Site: brandenburg
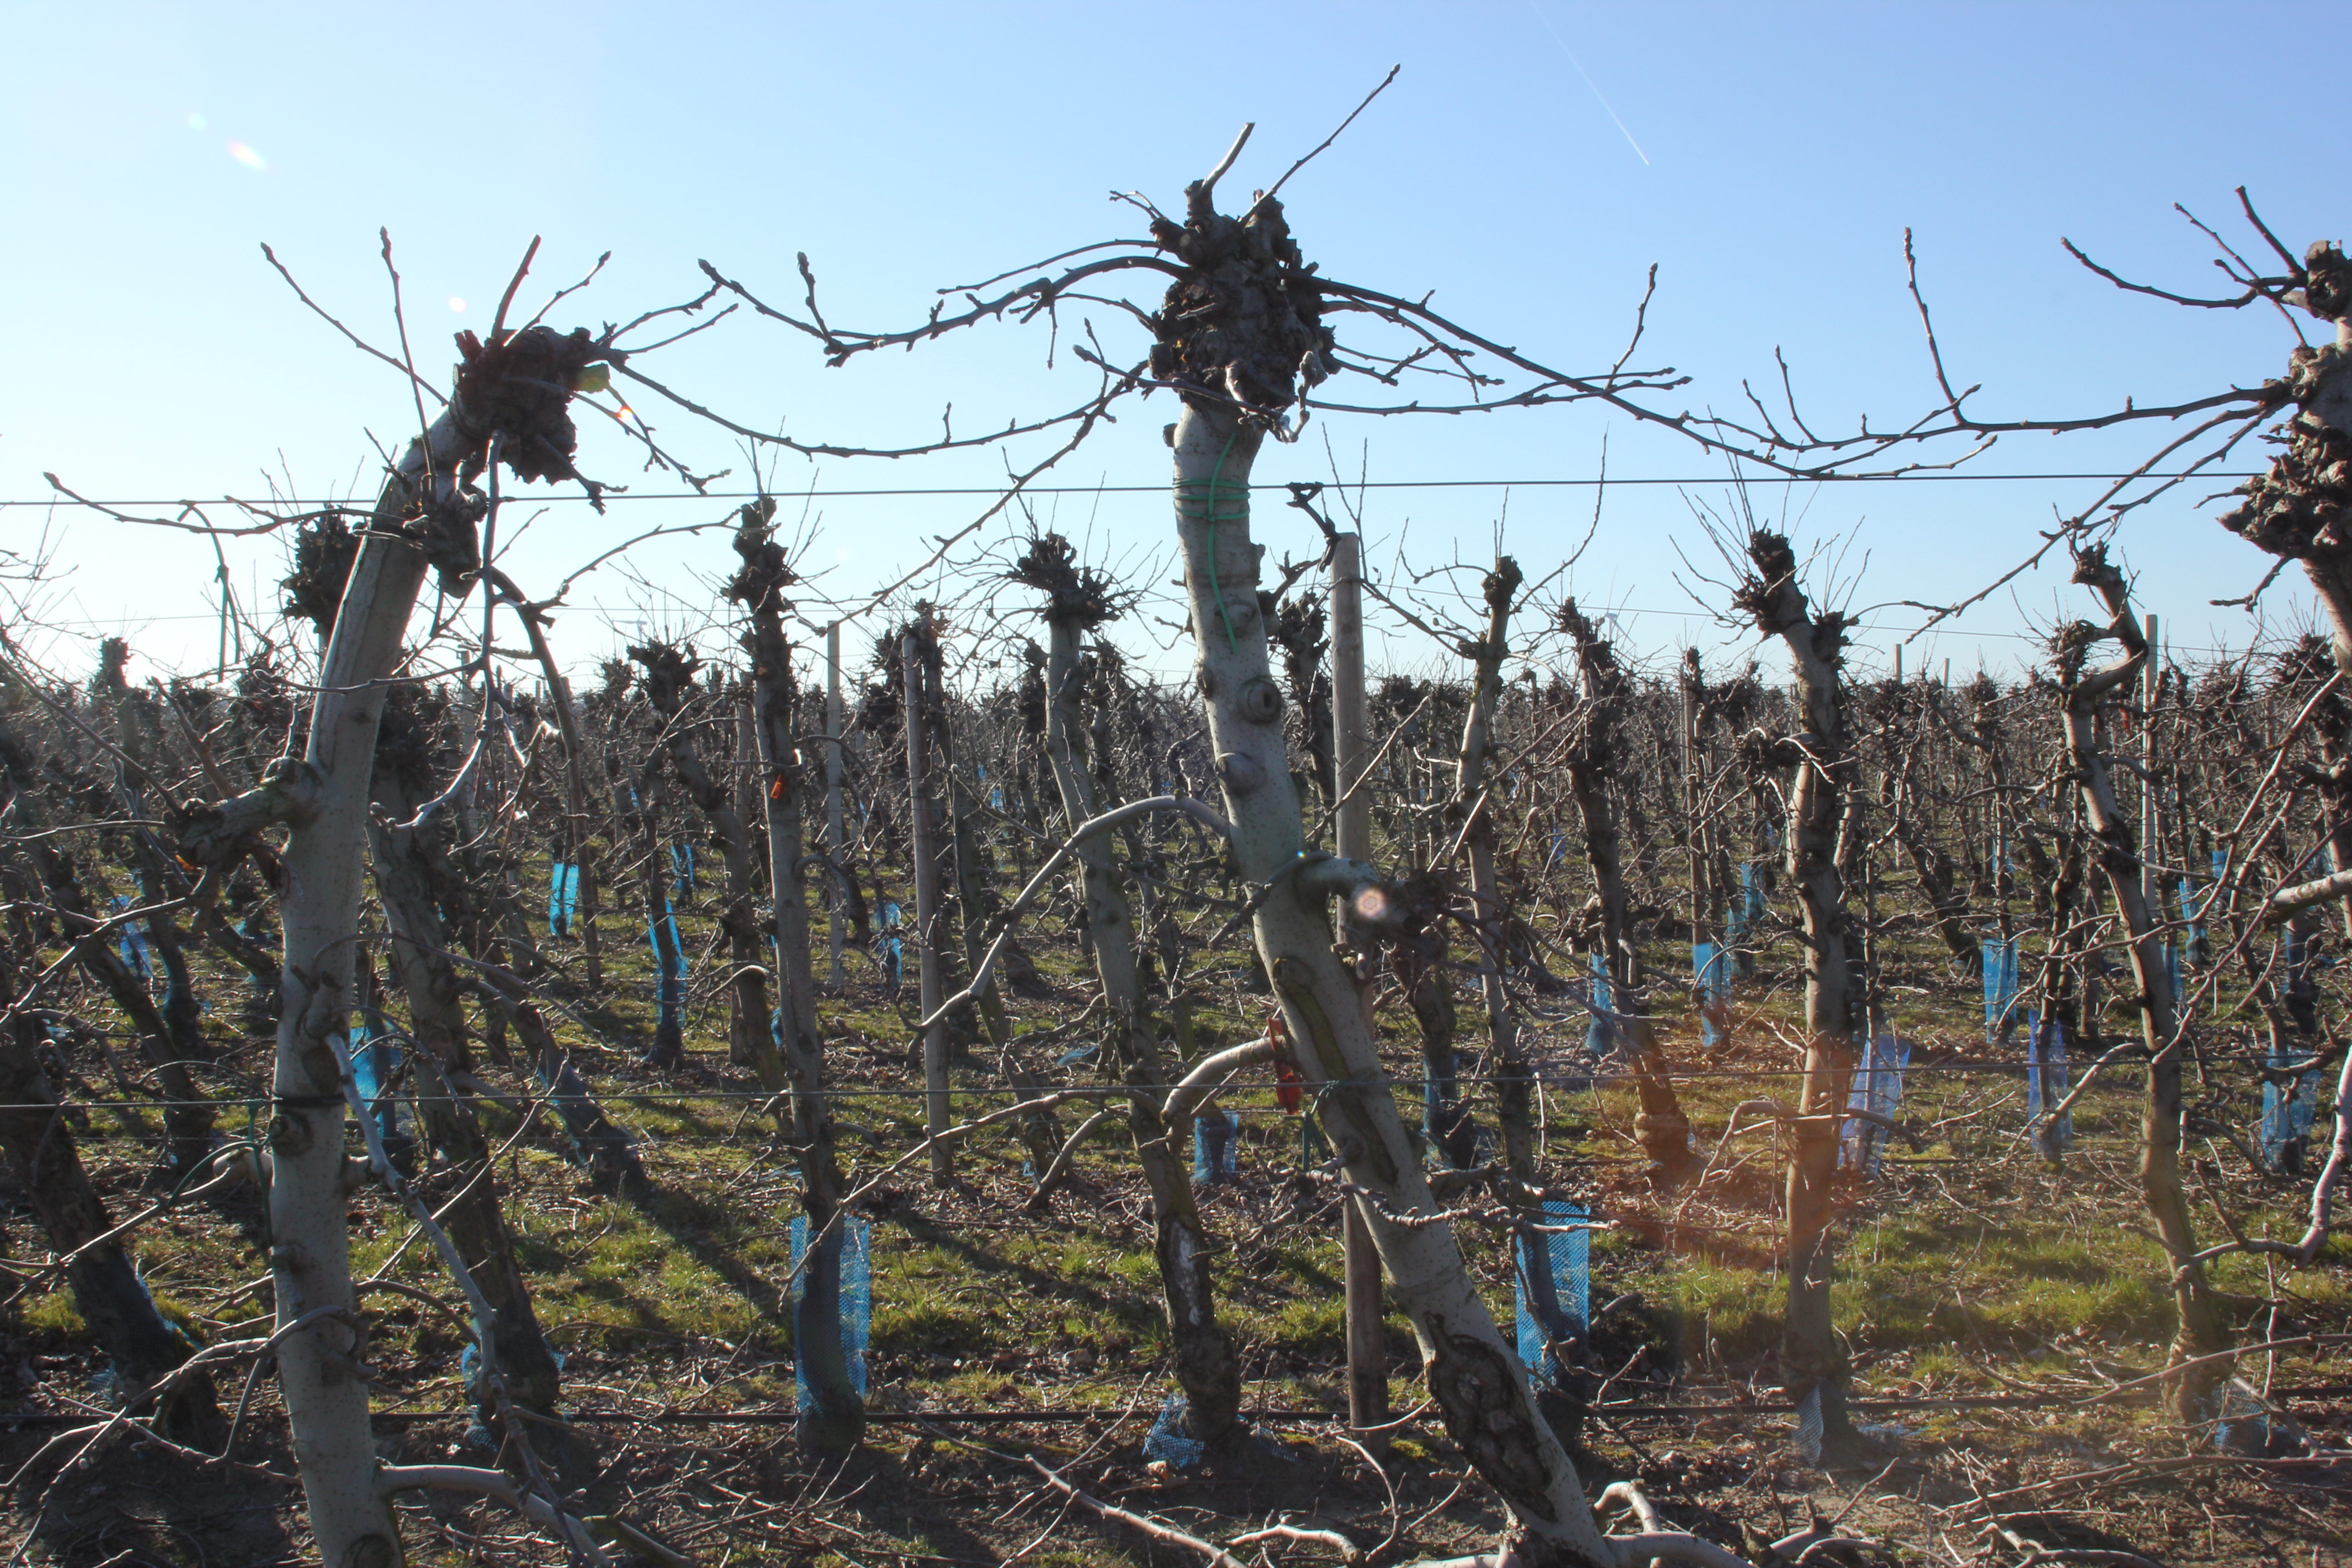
Growth stage (BBCH 03): Bud development